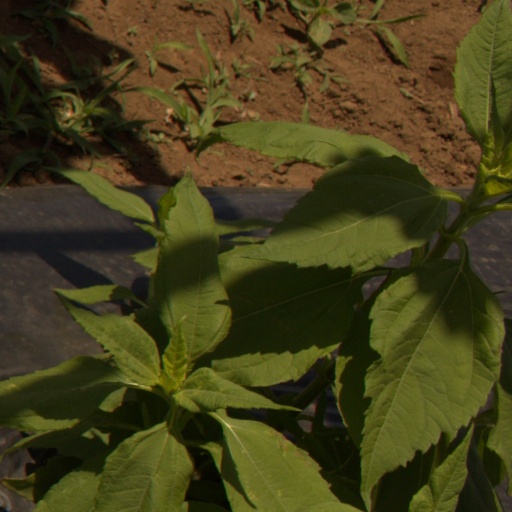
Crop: Jerusalem artichoke